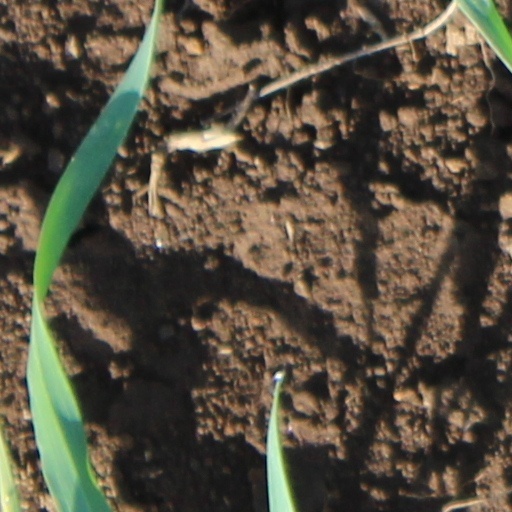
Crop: wheat